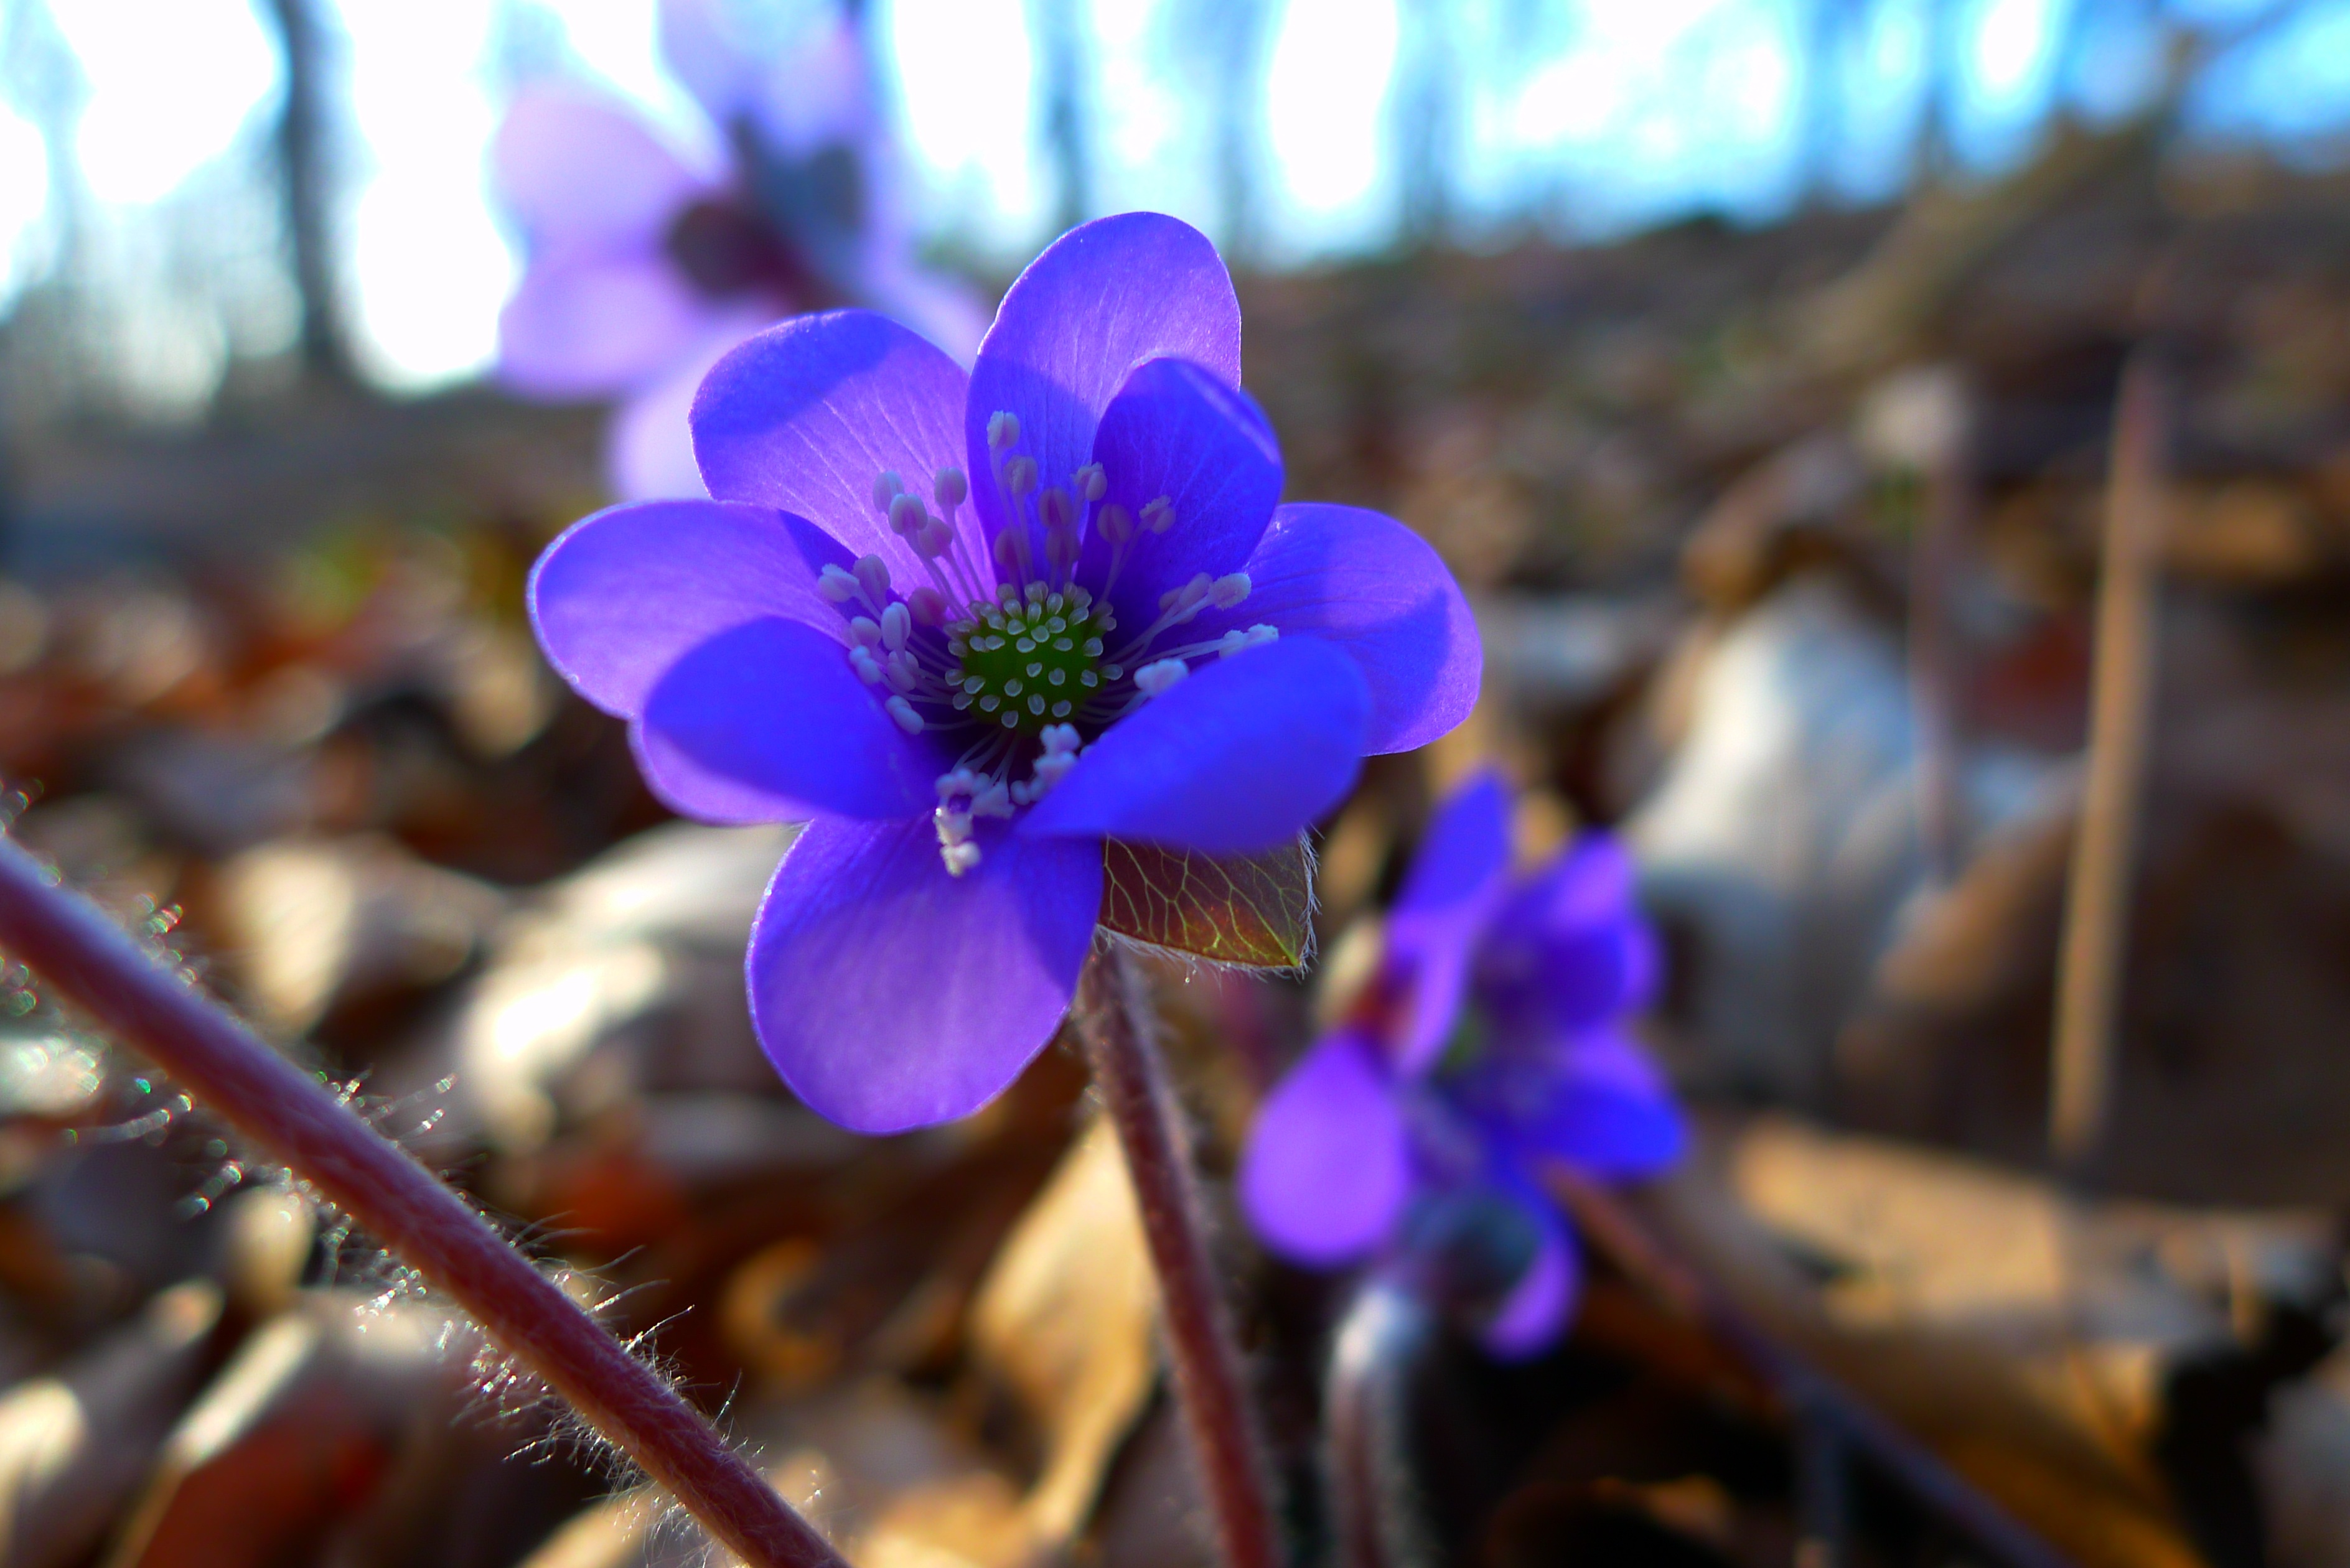
nature, forest, blossom, plant, photography, flower, petal, bloom, botany, blue, flora, wild flower, wildflower, close up, hepatica, macro photography, flowering plant, land plant, violet family